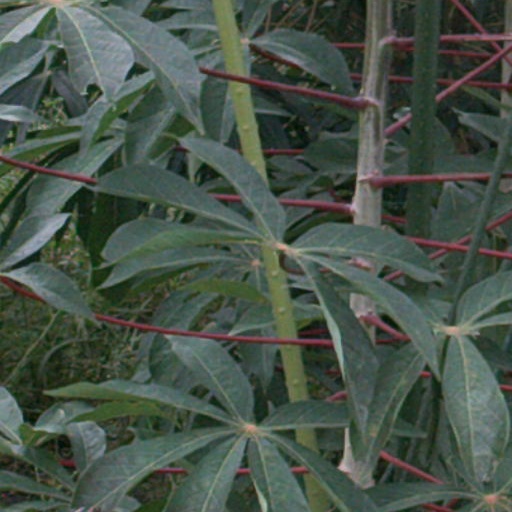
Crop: cassava